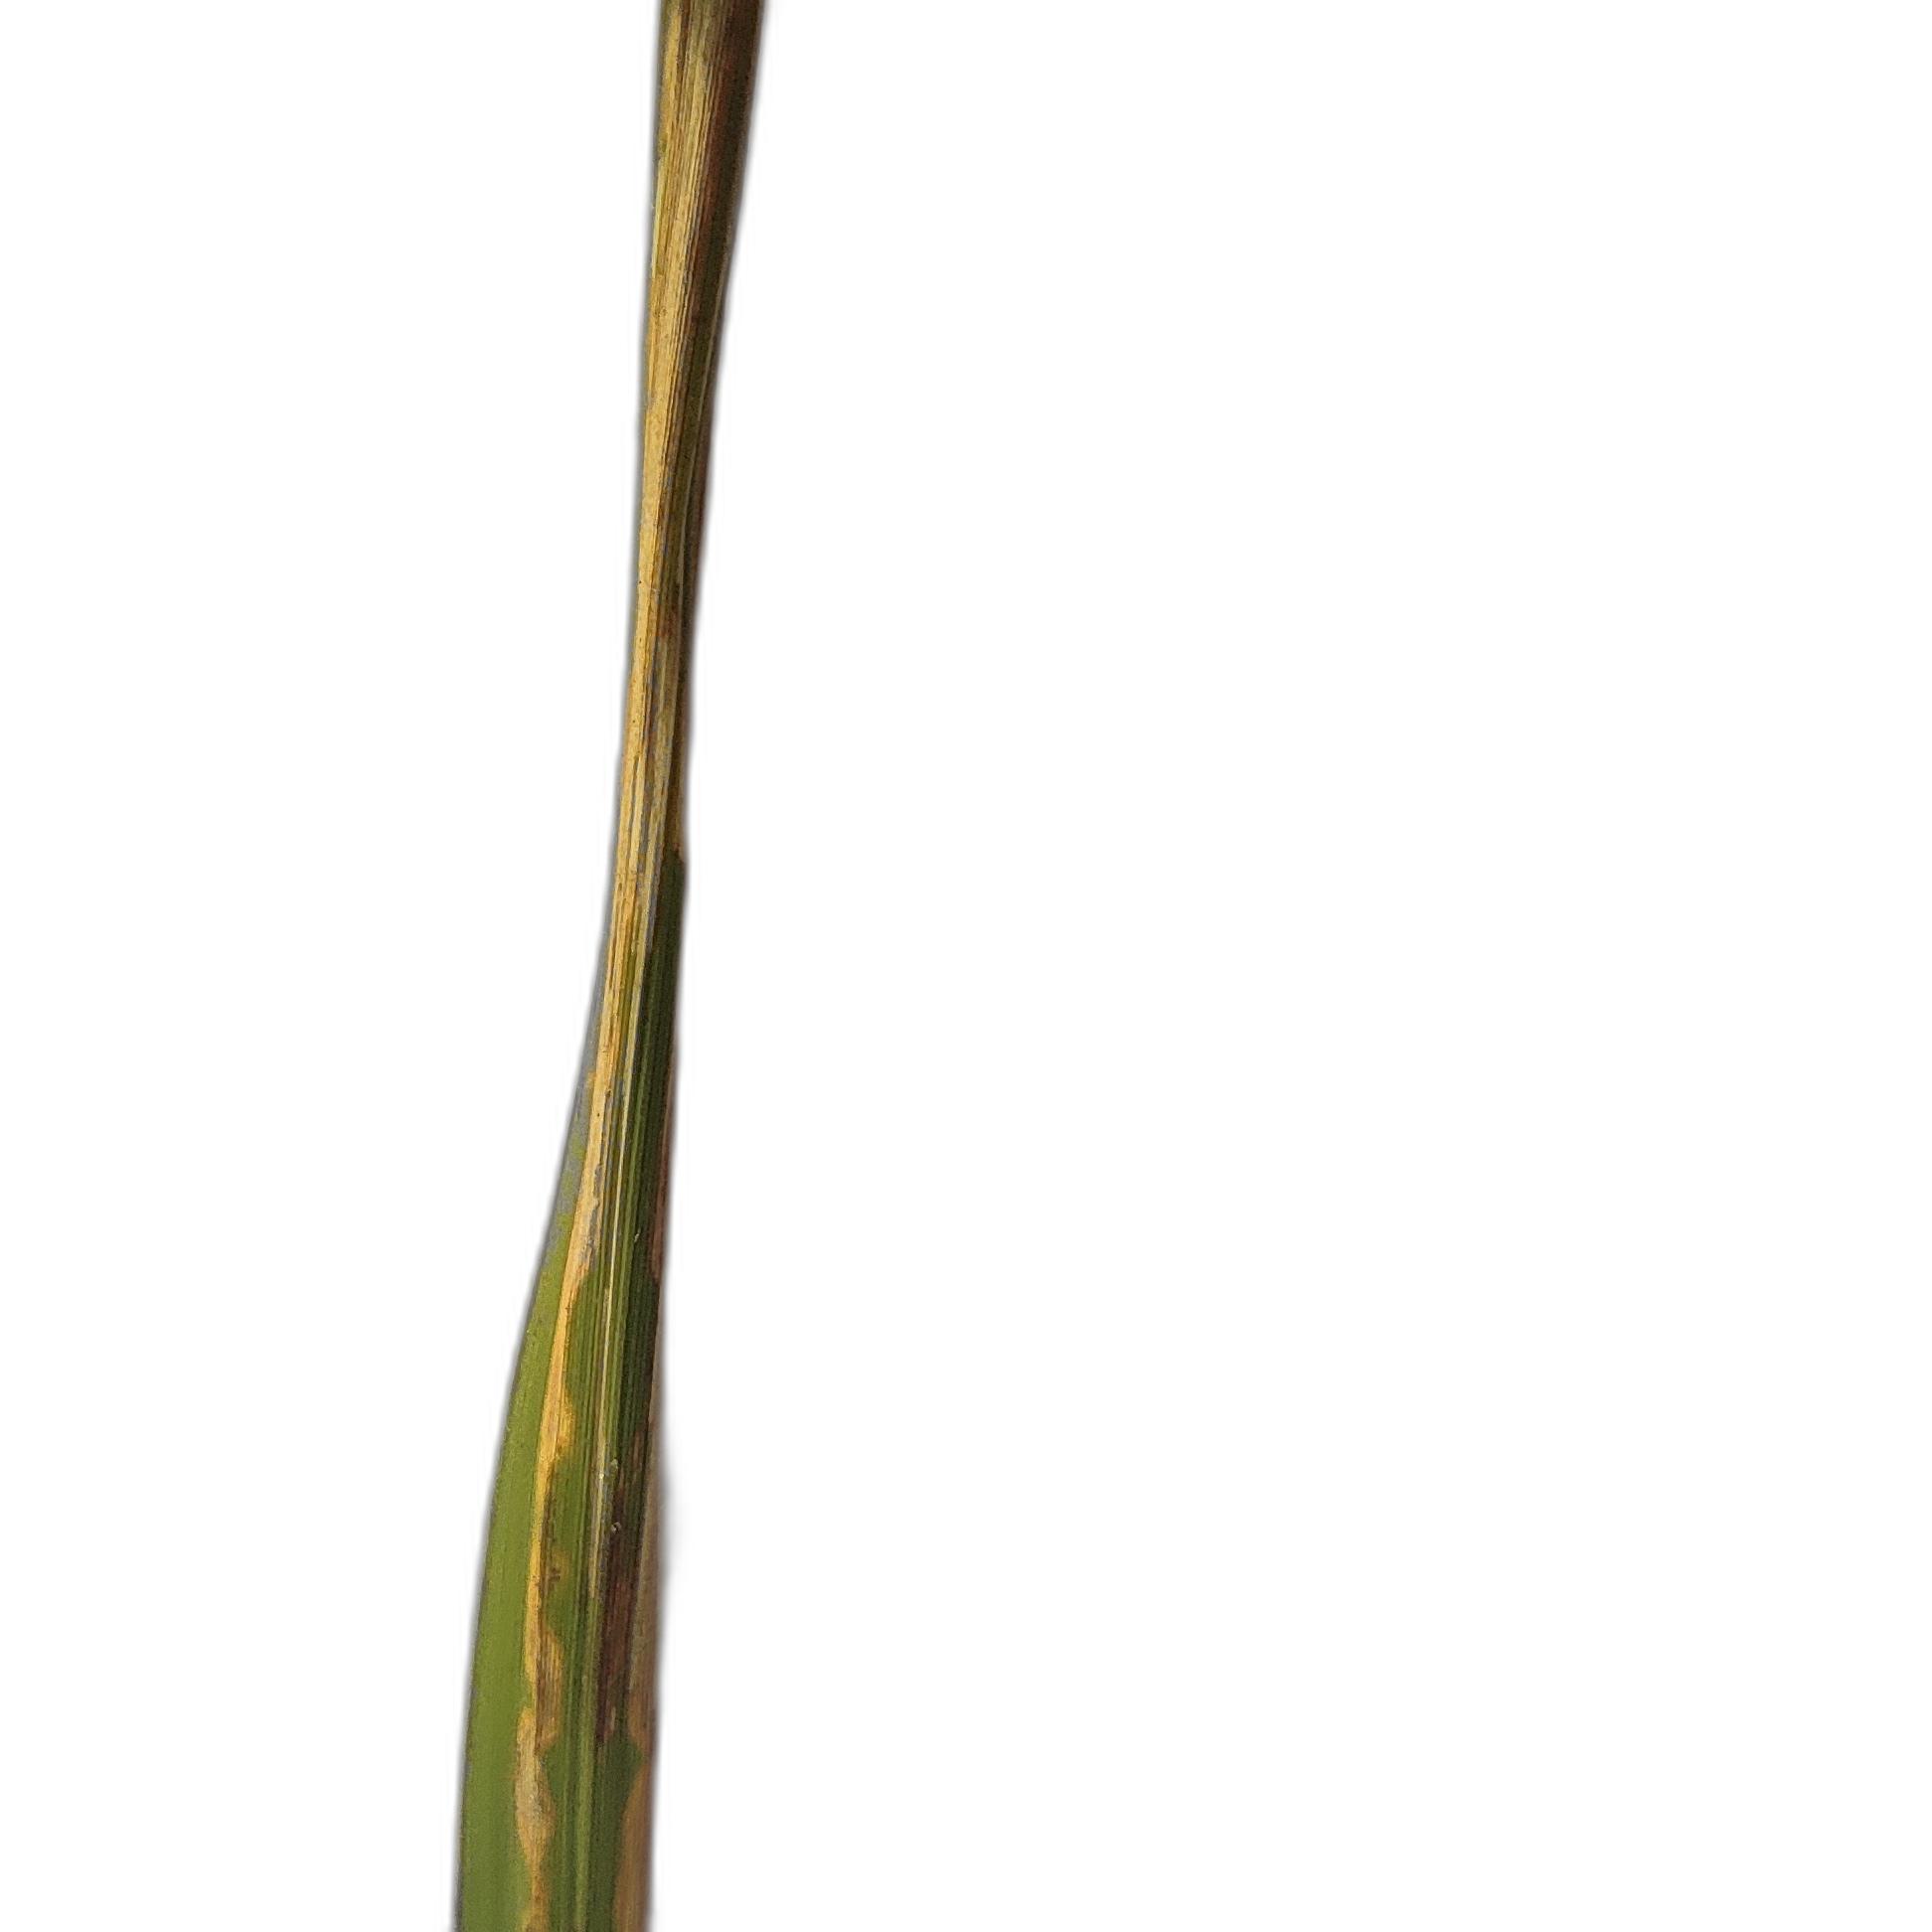
Label: Leaf Scald